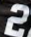
Number: 2